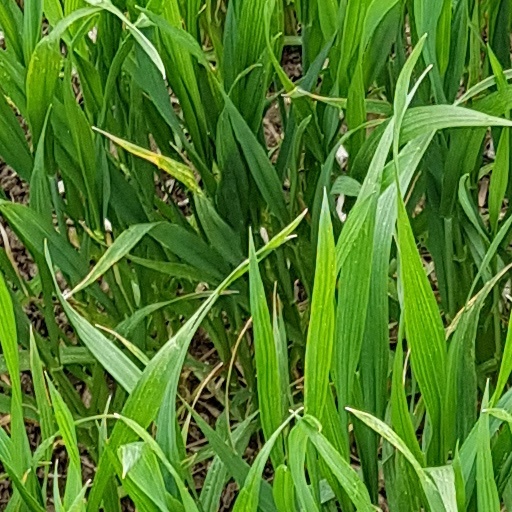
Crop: wheat